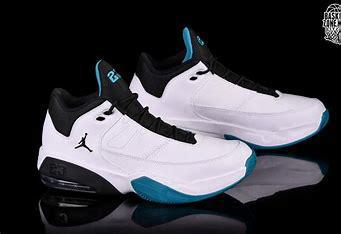
Brand: Jordan
Model: Max Aura 3